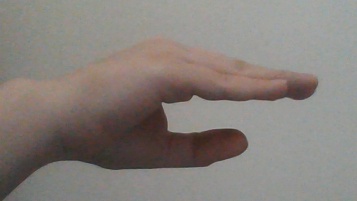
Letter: jeem